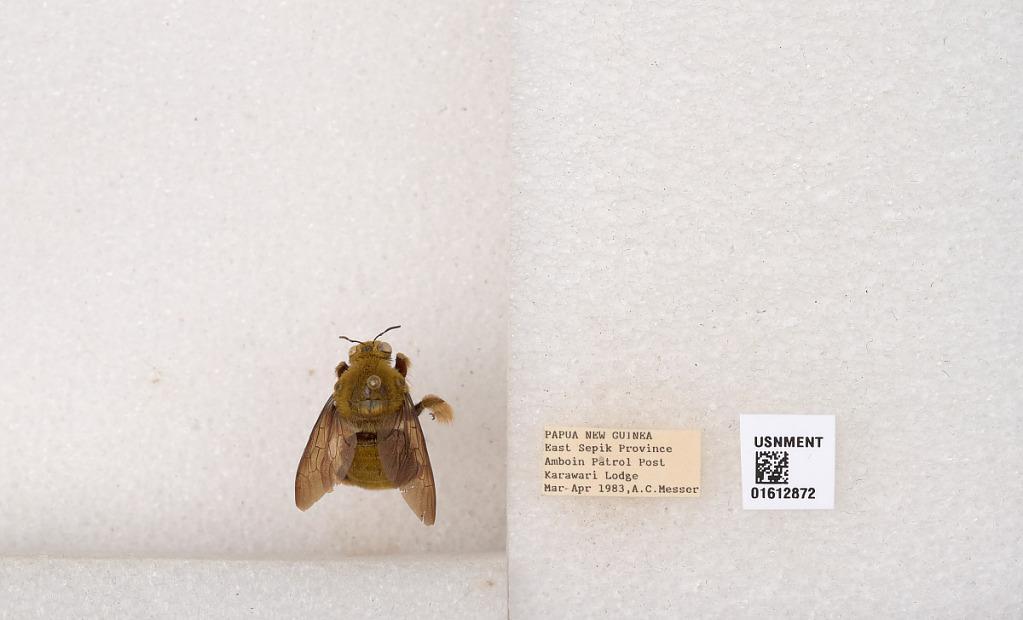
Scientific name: Xylocopa (Koptortosoma) sp.
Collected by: A. Messer
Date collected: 1983-3-1
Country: Papua New Guinea
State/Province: East Sepik
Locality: Amboin Patrol Post, Karawari Lodge